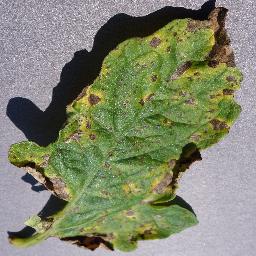
Label: Tomato___Septoria_leaf_spot